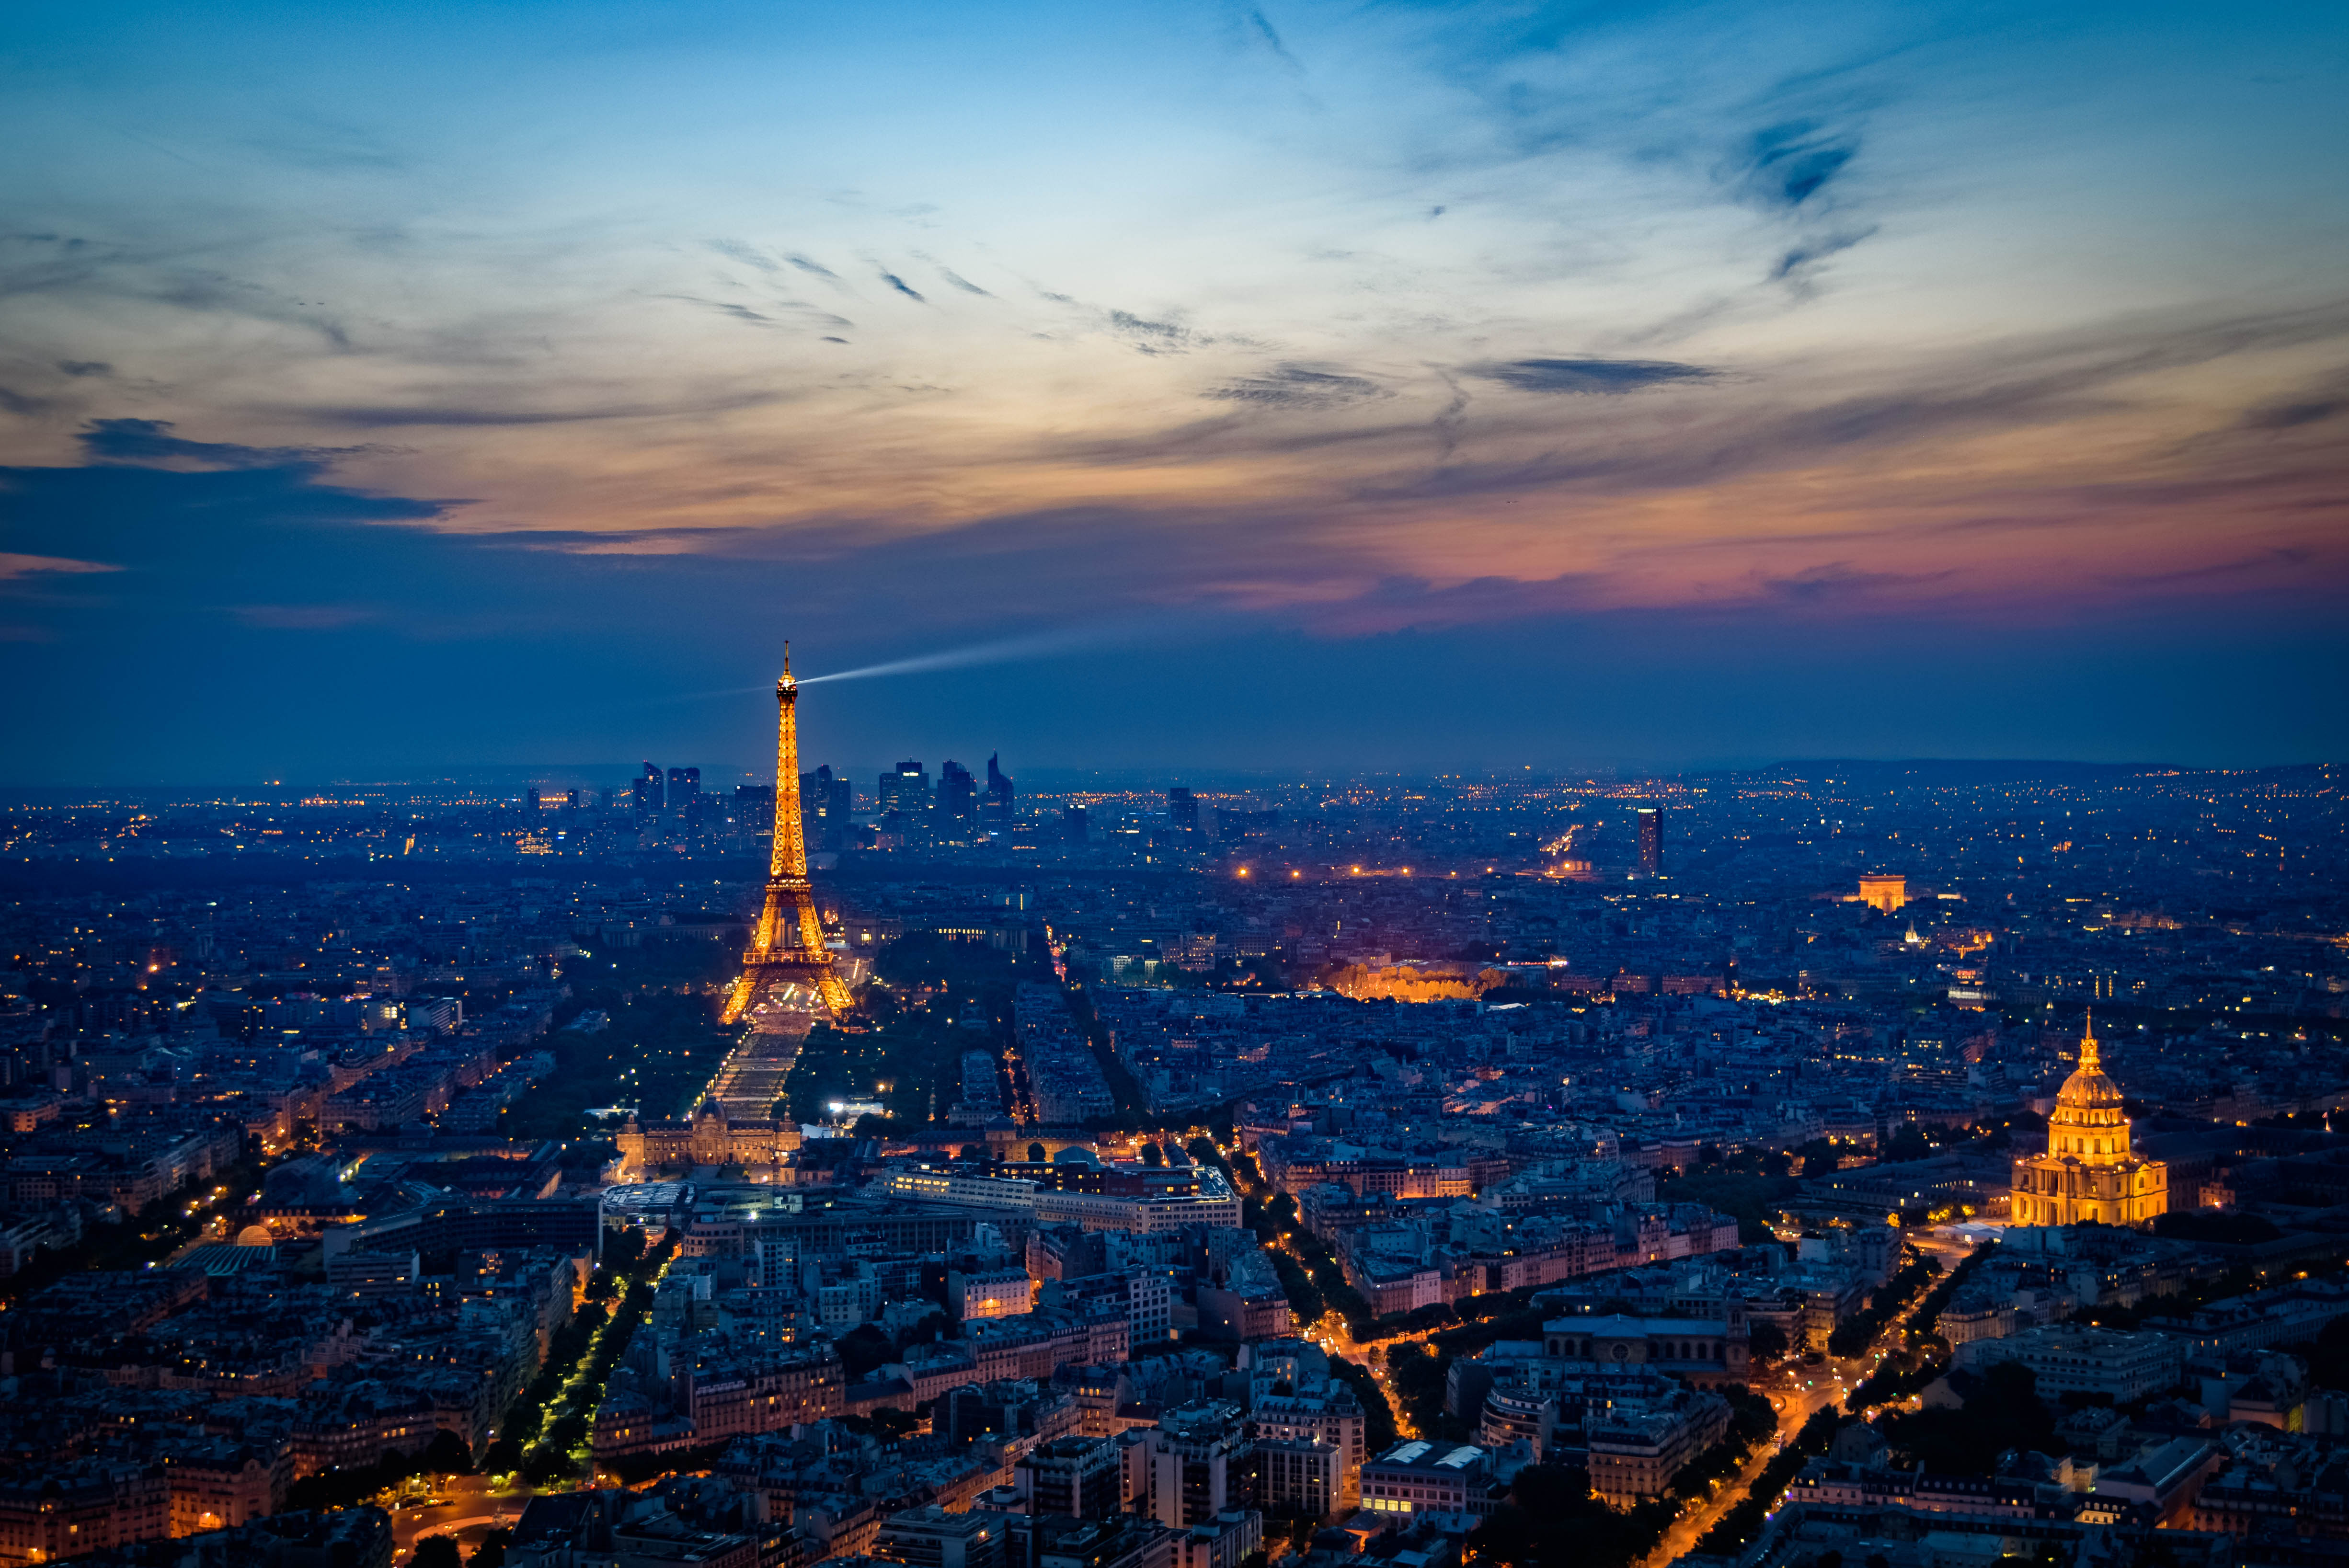
horizon, cloud, sky, sunrise, sunset, skyline, night, sunlight, morning, hour, dawn, city, paris, skyscraper, cityscape, dusk, france, evening, reflection, tower, blue, nikon, places, 2015, lights, clouds, eiffel, d750, ledefrance, fr, invalides, afterglow, aerial photography, human settlement, atmosphere of earth